Mônica Salmaso

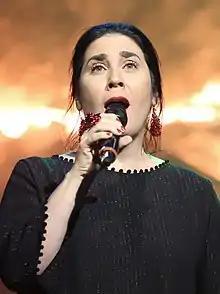
Monica Salmaso in 2015

Mônica Salmaso (born 27 February 1971 in São Paulo, Brazil) is a música popular brasileira (MPB) singer.